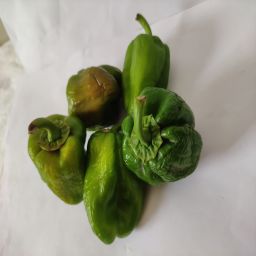
Crop: Bell Pepper
Quality: Old